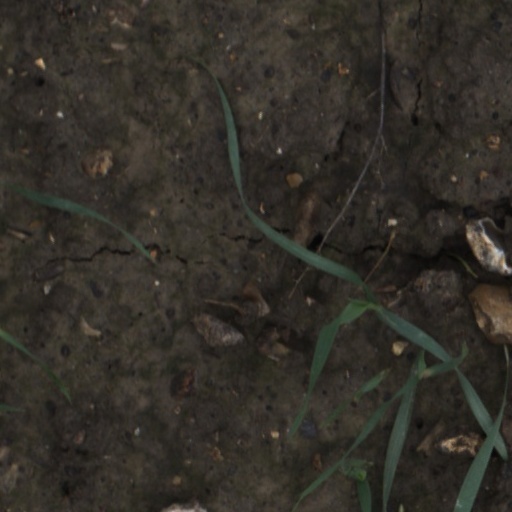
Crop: wheat